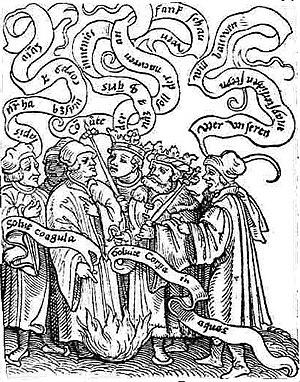
La Turba philosophorum ou Tourbe des Philosophes est un des premiers et des plus célèbres textes de l'alchimie de l'occident médiéval. Il en existe deux versions. Une latine du XIIIᵉ siècle, la Turba Philosphorum proprement dite, et qui est en fait la traduction d'un traité arabe du Xᵉ siècle. Et une en français, dite Turba Gallica, du XVᵉ siècle, probable traduction d'un original en castillan du XIIIᵉ siècle.